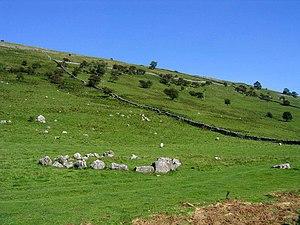
Cette liste non exhaustive recense les principaux sites mégalithiques du Yorkshire du Nord.